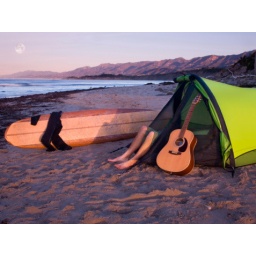
A young man lying in his tent with a guitar while camping on the beach waiting for surf.